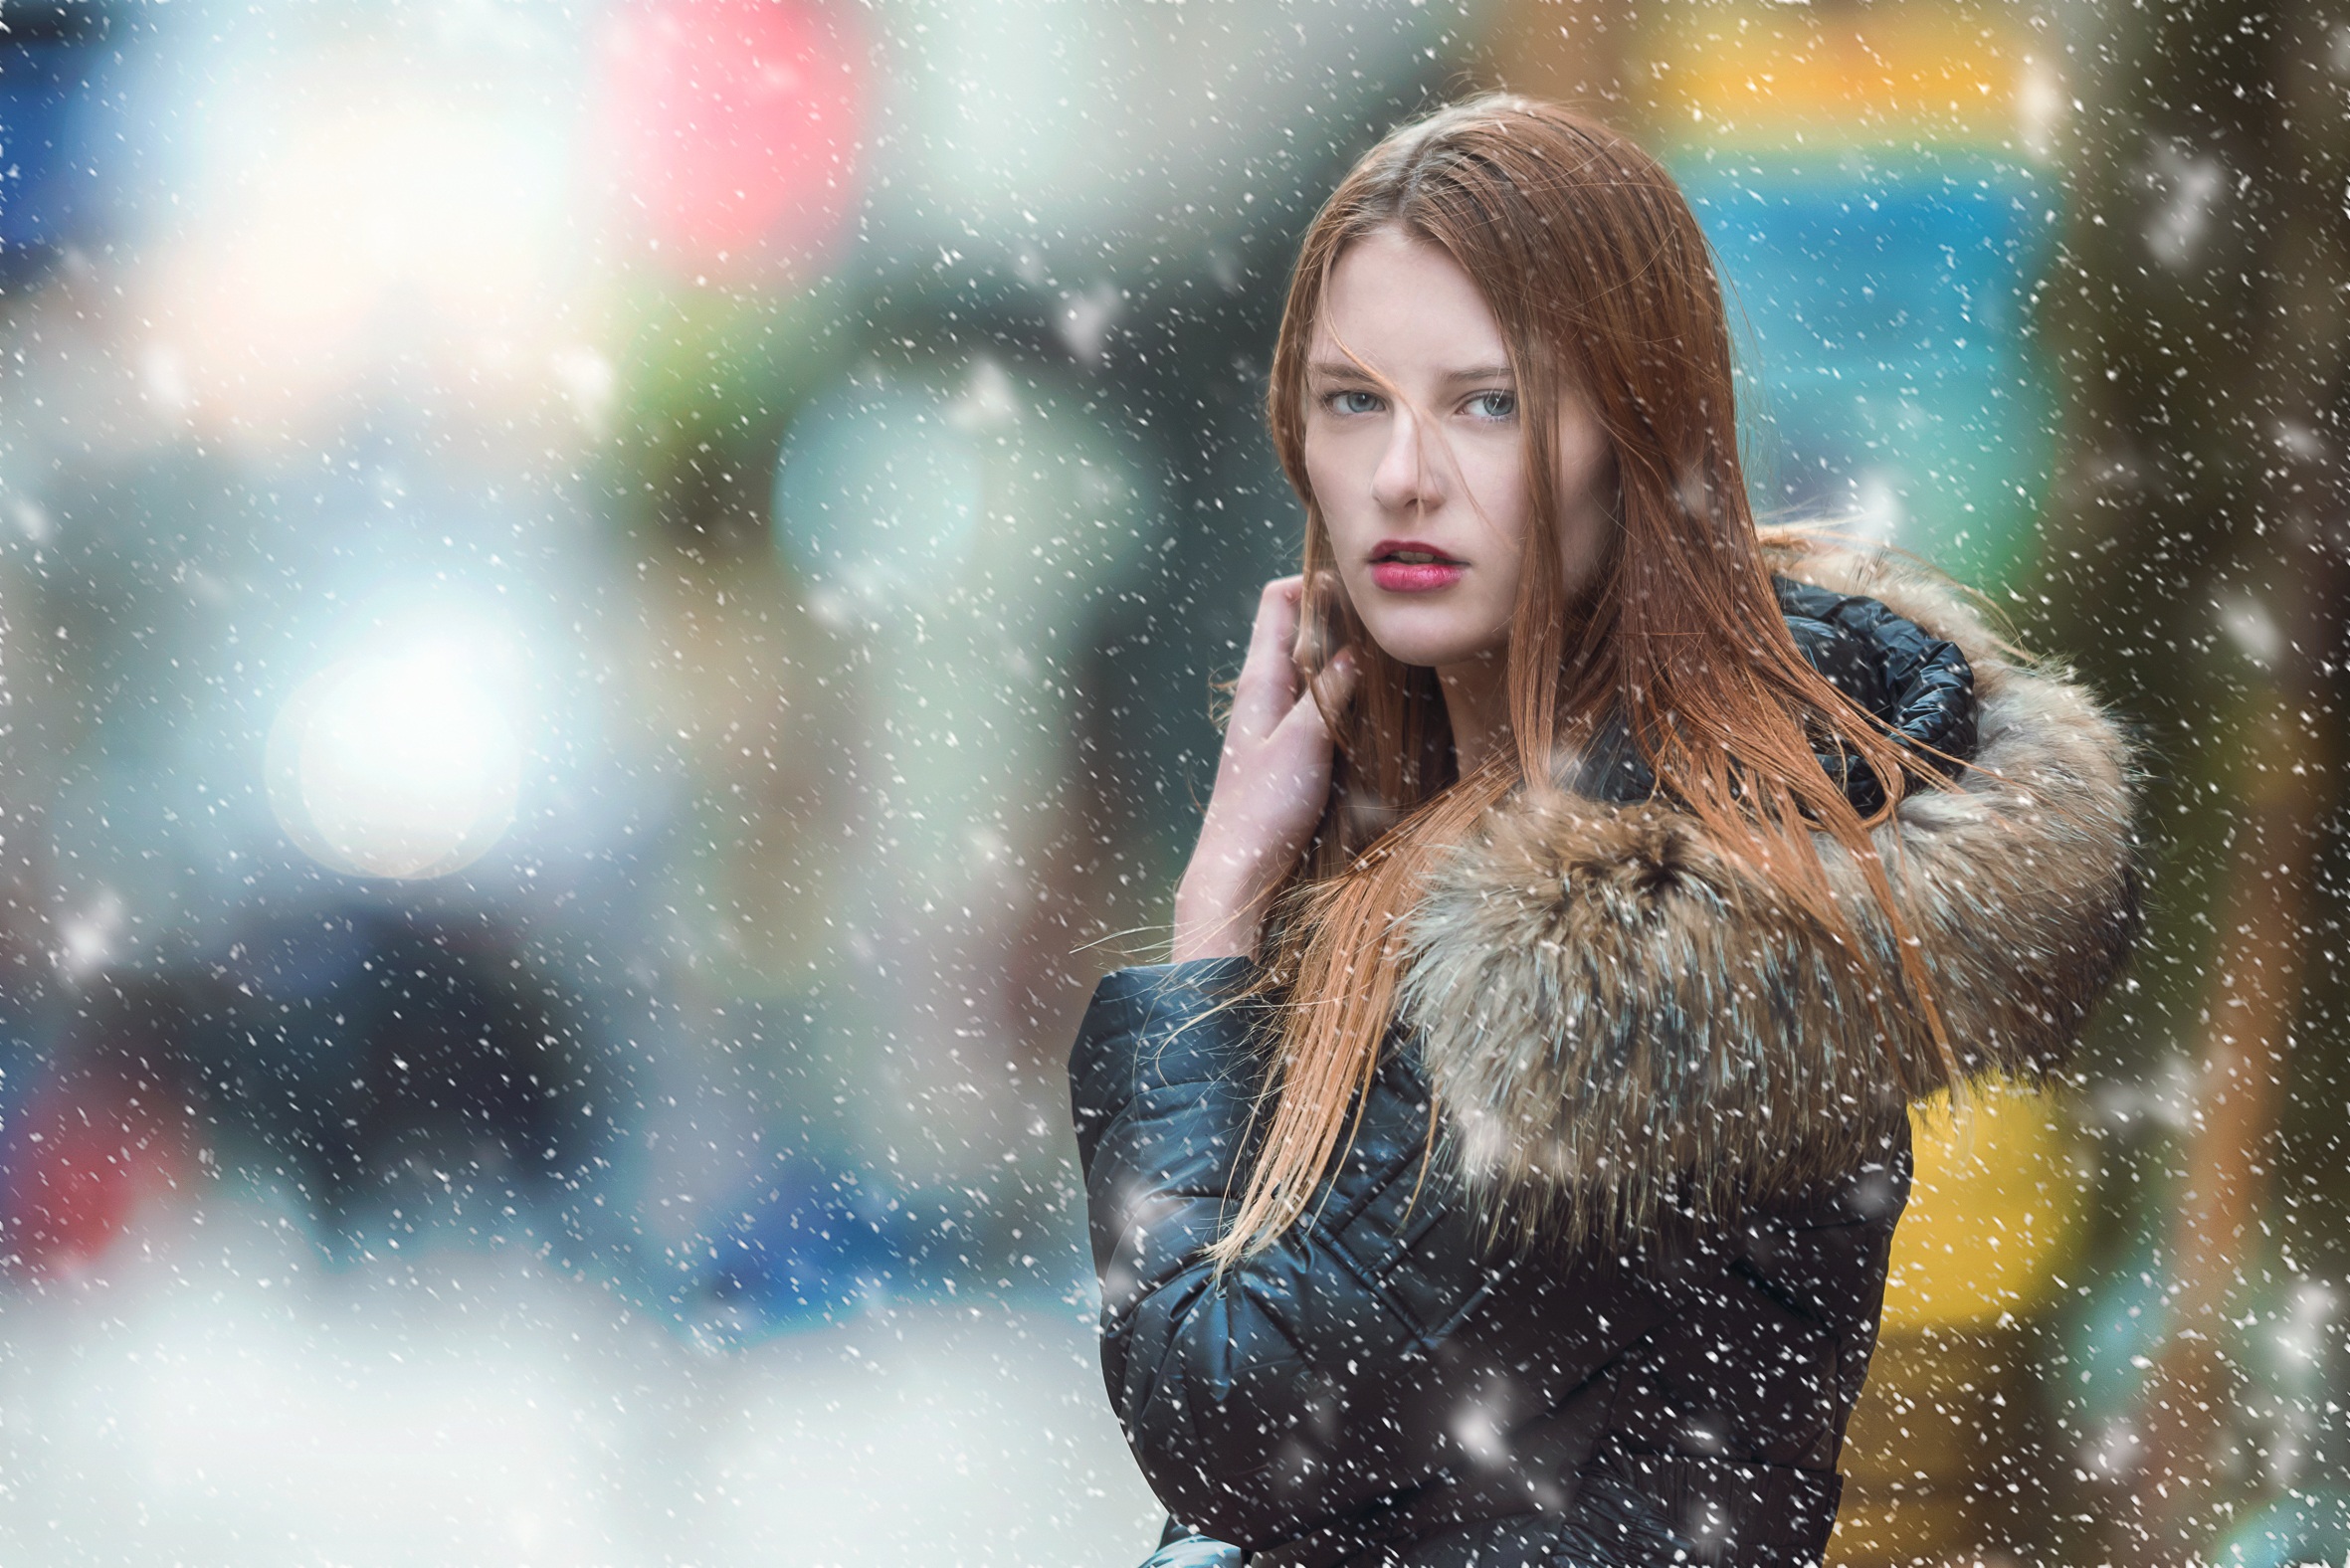
people, girl, female, model, young, fashion, season, posing, pose, attractive, elegance, glamour, screenshot, album cover, computer wallpaper